Truls Ove Karlsen

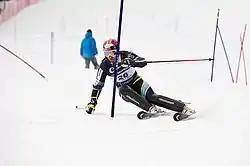
Truls Ove Karlsen

Truls Ove Karlsen (born 25 April 1975 in Oslo) is a retired Norwegian alpine skier. He made his Alpine Skiing World Cup debut in Sölden in 2001. He made a total of 143 World Cup starts, finishing third in a slalom in Sestriere in December 2002 and scoring his only World Cup win in a slalom in Kranjska Gora in February 2004, leading home team-mate Tom Stiansen in a Norwegian one-two ahead of Austrian Mario Matt. His best World Cup seasons were 2003 and 2004, where he finished eighth in the slalom standings. His best results at the Alpine Skiing World Championships were achieved at the 2007 Championships in Åre, where he finished sixth in the giant slalom and seventh in the slalom. He represented Norway at the 2010 Winter Olympics. Karlsen announced his retirement from competition in February 2013. He is now a lawyer at a law firm in his home town Steinkjer. He graduated from the Norwegian University of Science and Technology with a bachelor's degree in History and Psychology in 2004, and has earned a master's degree in law at the University of Oslo in 2018.